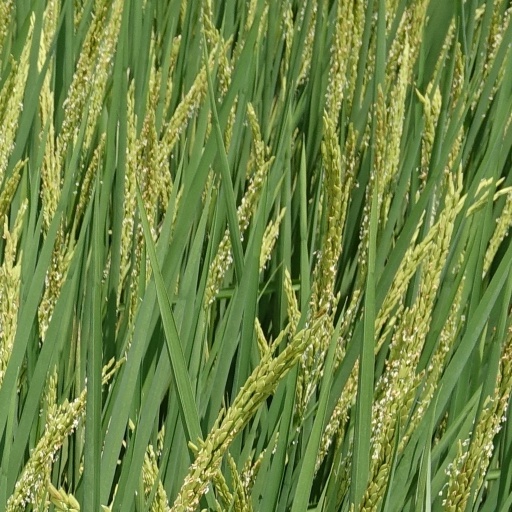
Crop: rice